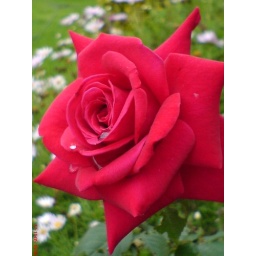
One of the red roses in my grandmother's garden. She loves them.